Rogers International

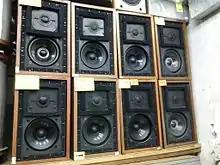
Versions of the Rogers LS3/5A on display in a second-hand shop

In the early 1970s, the BBC was in need of a small monitor speaker for use in restricted areas outside broadcast vans during location recording. To that end, they commissioned their Research Department to develop such a compact speaker, and an experimental loudspeaker developed during preliminary work on acoustic scaling provided the basis for the LS3/5A. The outcome was then licensed to commercial speaker companies for production. Aside from Rogers, other manufacturers licensed by the BBC to produce the LS3/5a included Chartwell, Audiomaster, Spendor, and Harbeth. The LS3/5A was Rogers' most successful loudspeaker, and to date 50,000 pairs have been built worldwide.